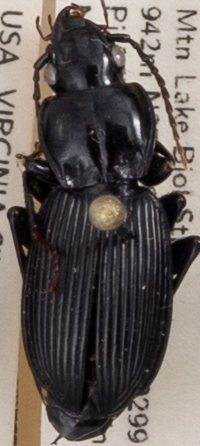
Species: Pterostichus coracinus
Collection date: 2021-09-07
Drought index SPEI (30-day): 1.13
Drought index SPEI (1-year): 0.24
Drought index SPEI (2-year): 1.69